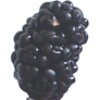
Label: Mulberry 1